Romain Gall

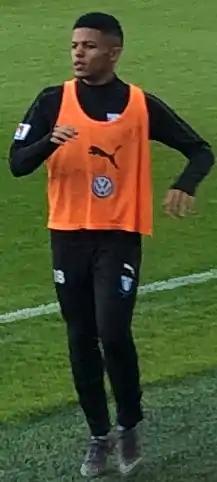
Gall warming up for Malmö in 2019

Romain Gall (born January 31, 1995) is an American professional soccer player who plays as a winger or attacking Midfielder.